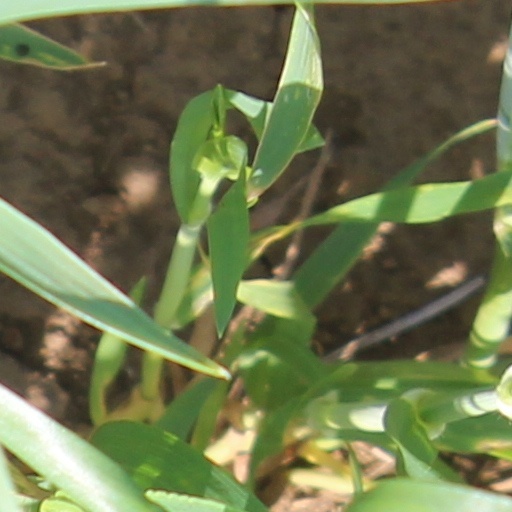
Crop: wheat